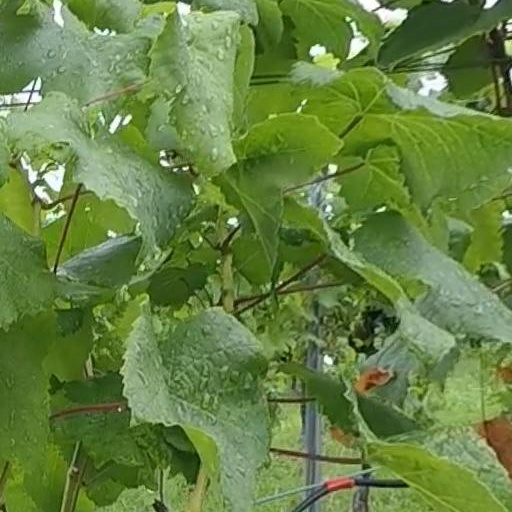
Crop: grape